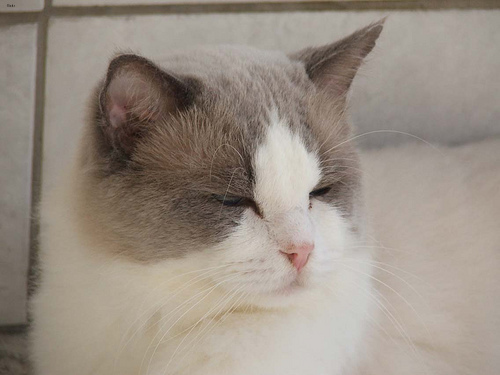
Breed: ragdoll